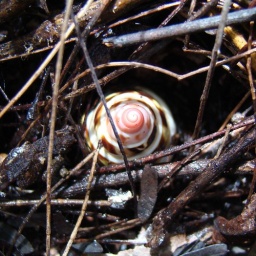
Private Residence in the Redland, Liguus fasciatus at the base of a tree laying eggs. 09/25/08